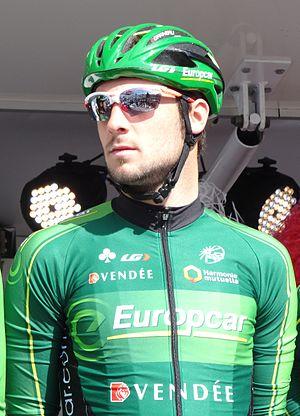
Reportage réalisé le jeudi 17 avril à l'occasion du départ et de l'arrivée du Grand Prix de Denain 2014 à Denain, Nord, Nord-Pas-de-Calais, France.
La saison 2014 de l'équipe cycliste Europcar est la quinzième de cette équipe.